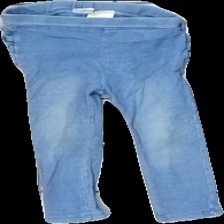
View: front
Type: Tights
Category: Children
Brand: H&M
Colors: Blue
Material: 100% Cotton
Cut: Tight
Size: 92
Season: All
Price range: 50-100
Recommended usage: Reuse
Description: blue tights with frill detail